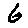
Label: 6